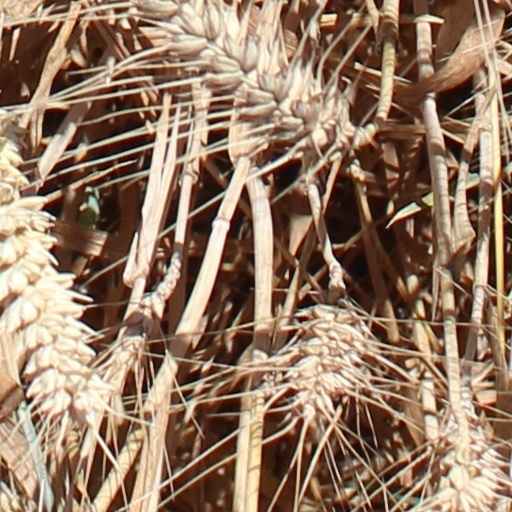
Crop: wheat